Daisen-ji

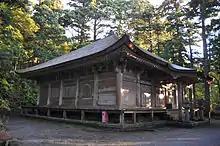
Amida-dō of Daisen-ji, Important Cultural Property of Japan

Mount Daisen, from early times, was considered a sacred mountain by practitioners of Koshintō, an early form of the Shinto religion. By the 7th century the area became a center of shugendō, a syncretic religion which incorporated aspects Koshintō, Japanese folk animism and shamanism, Taoism and esoteric Buddhism of the Shingon Mikkyō and the Tendai sects. The details of the temple's foundation is unknown, but according to temple legend, the "kuni no miyatsuko" of Hōki Province, named "Toshikata" shot a deer with his bow on the slopes of the sacred mountain. Repenting for his act, he became a priest and took the name of Koren Shonin in 718 AD, and constructed a small hut to worship Jizo Bosatsu.